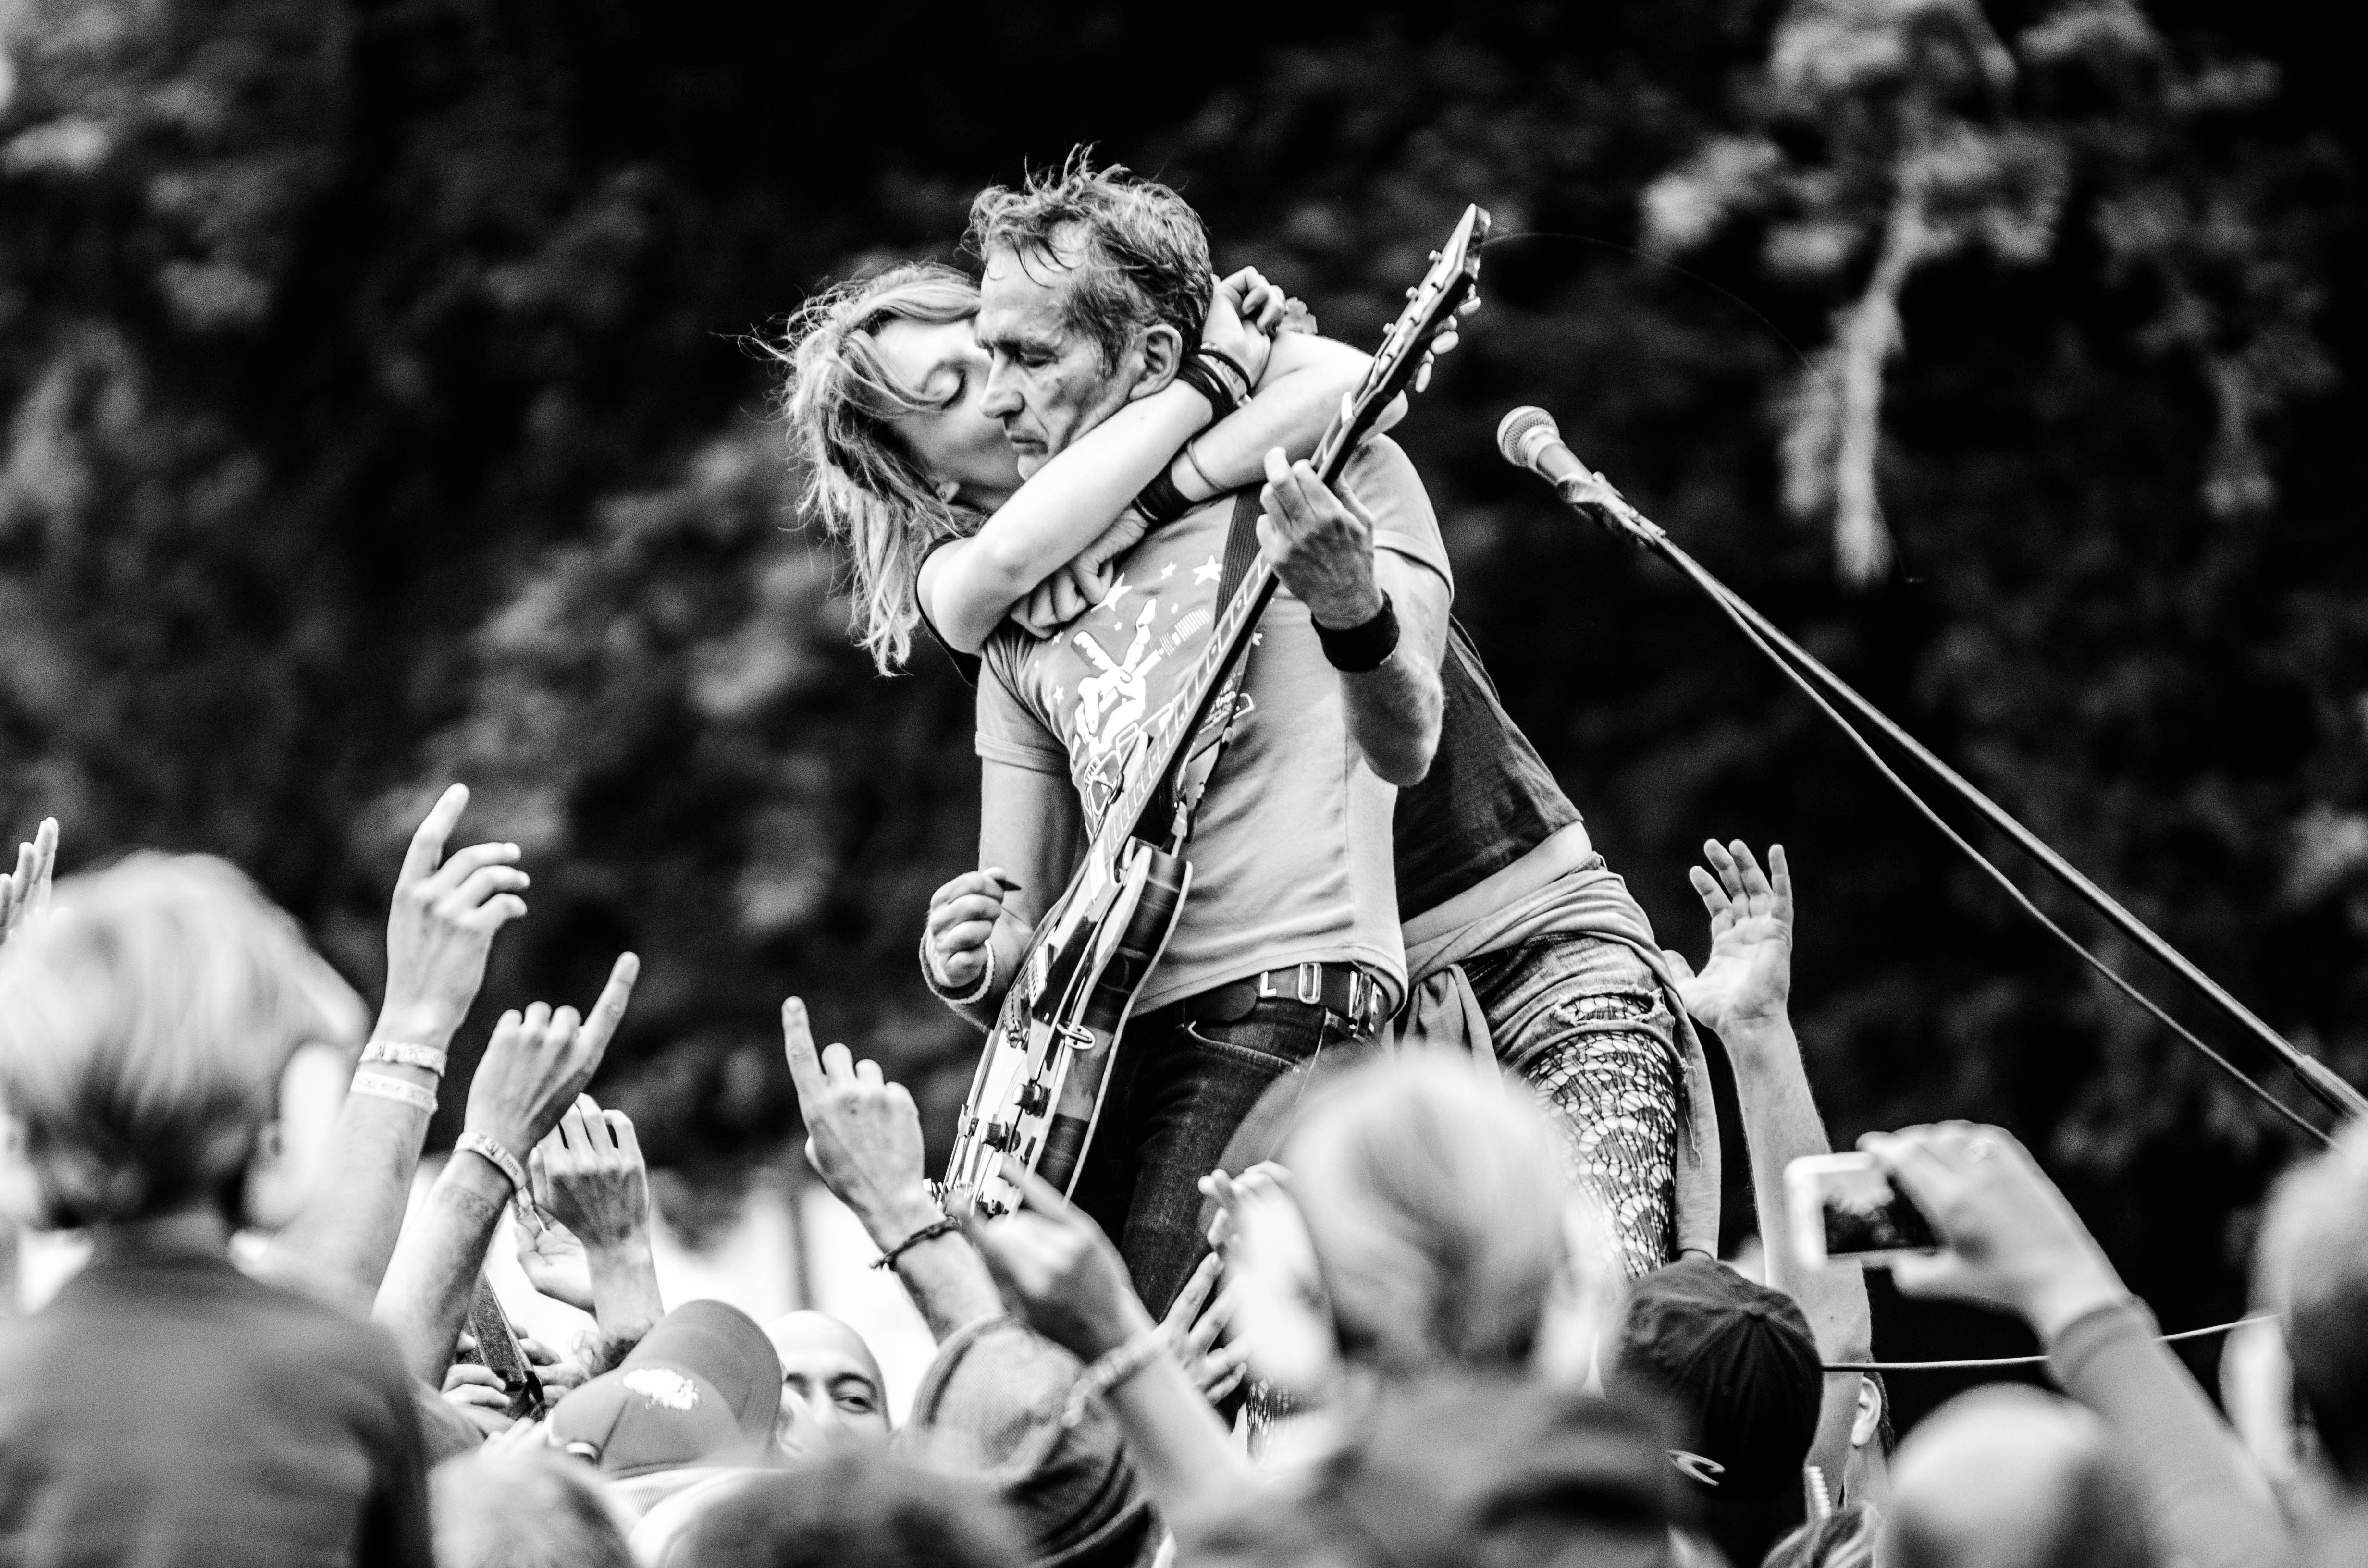
man, person, music, black and white, people, woman, crowd, concert, audience, musician, monochrome, performance art, festival, stage, performance, entertainment, monochrome photography, Les Wampas LaSemo 2015